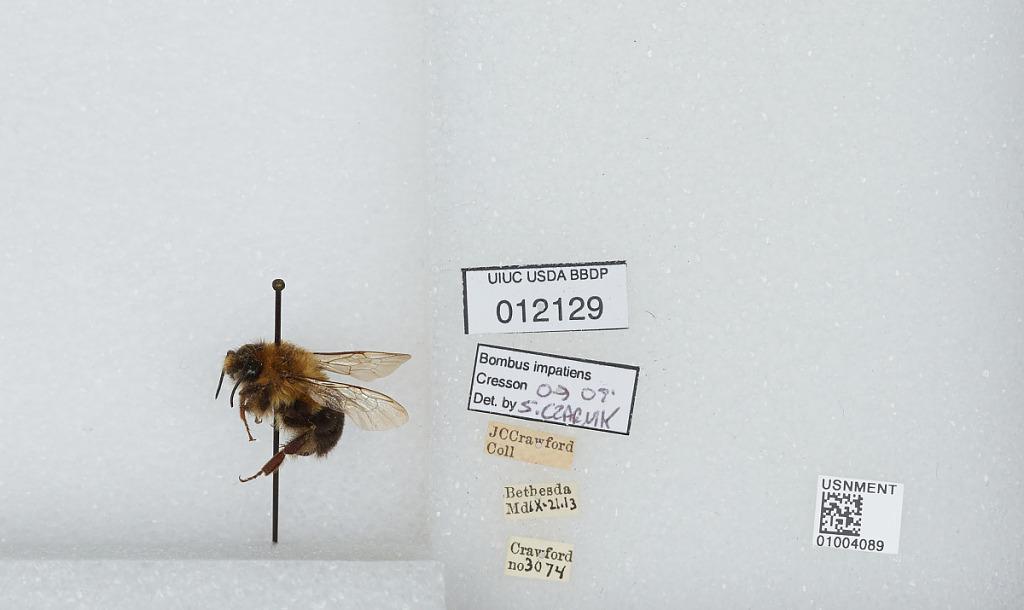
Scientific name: Bombus (Pyrobombus) impatiens Cresson
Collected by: J. Crawford
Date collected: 1913-10-21
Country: United States
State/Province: Maryland
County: Montgomery
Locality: Bethesda
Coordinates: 38.9847, -77.1131
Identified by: Czarnik, S.